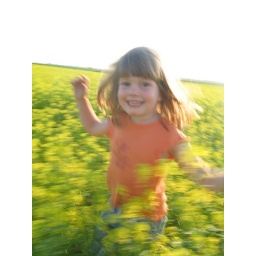
My daughter running ina Colza field near my place